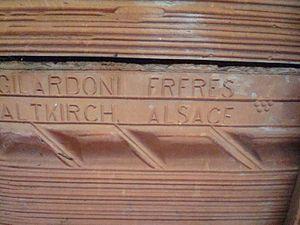
Photo du dessous d'une tuile Gilardoni Frères
Gilardoni Frères est le nom de deux sociétés basées à Altkirch en Alsace, appartenant aux deux frères Thiébaut-Joseph et François-Xavier Gilardoni. Ces deux sociétés concernaient une tuilerie fondée en 1834 et l’atelier familial de céramique et de poêle en faïence fondé en 1835 avec Pierre-Antoine Heitschlin, leur beau-père.